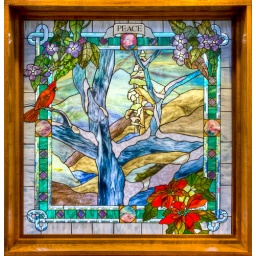
Stained glass window in the GKTW Chapel.